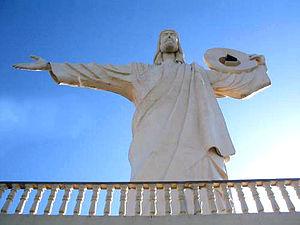
Balneário Camboriú est une ville brésilienne du littoral de l'État de Santa Catarina.